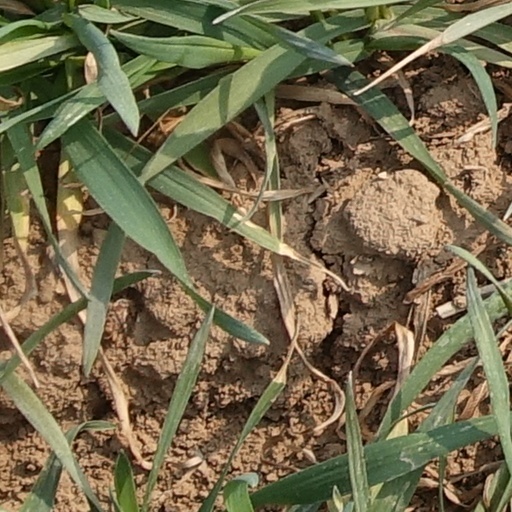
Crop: wheat